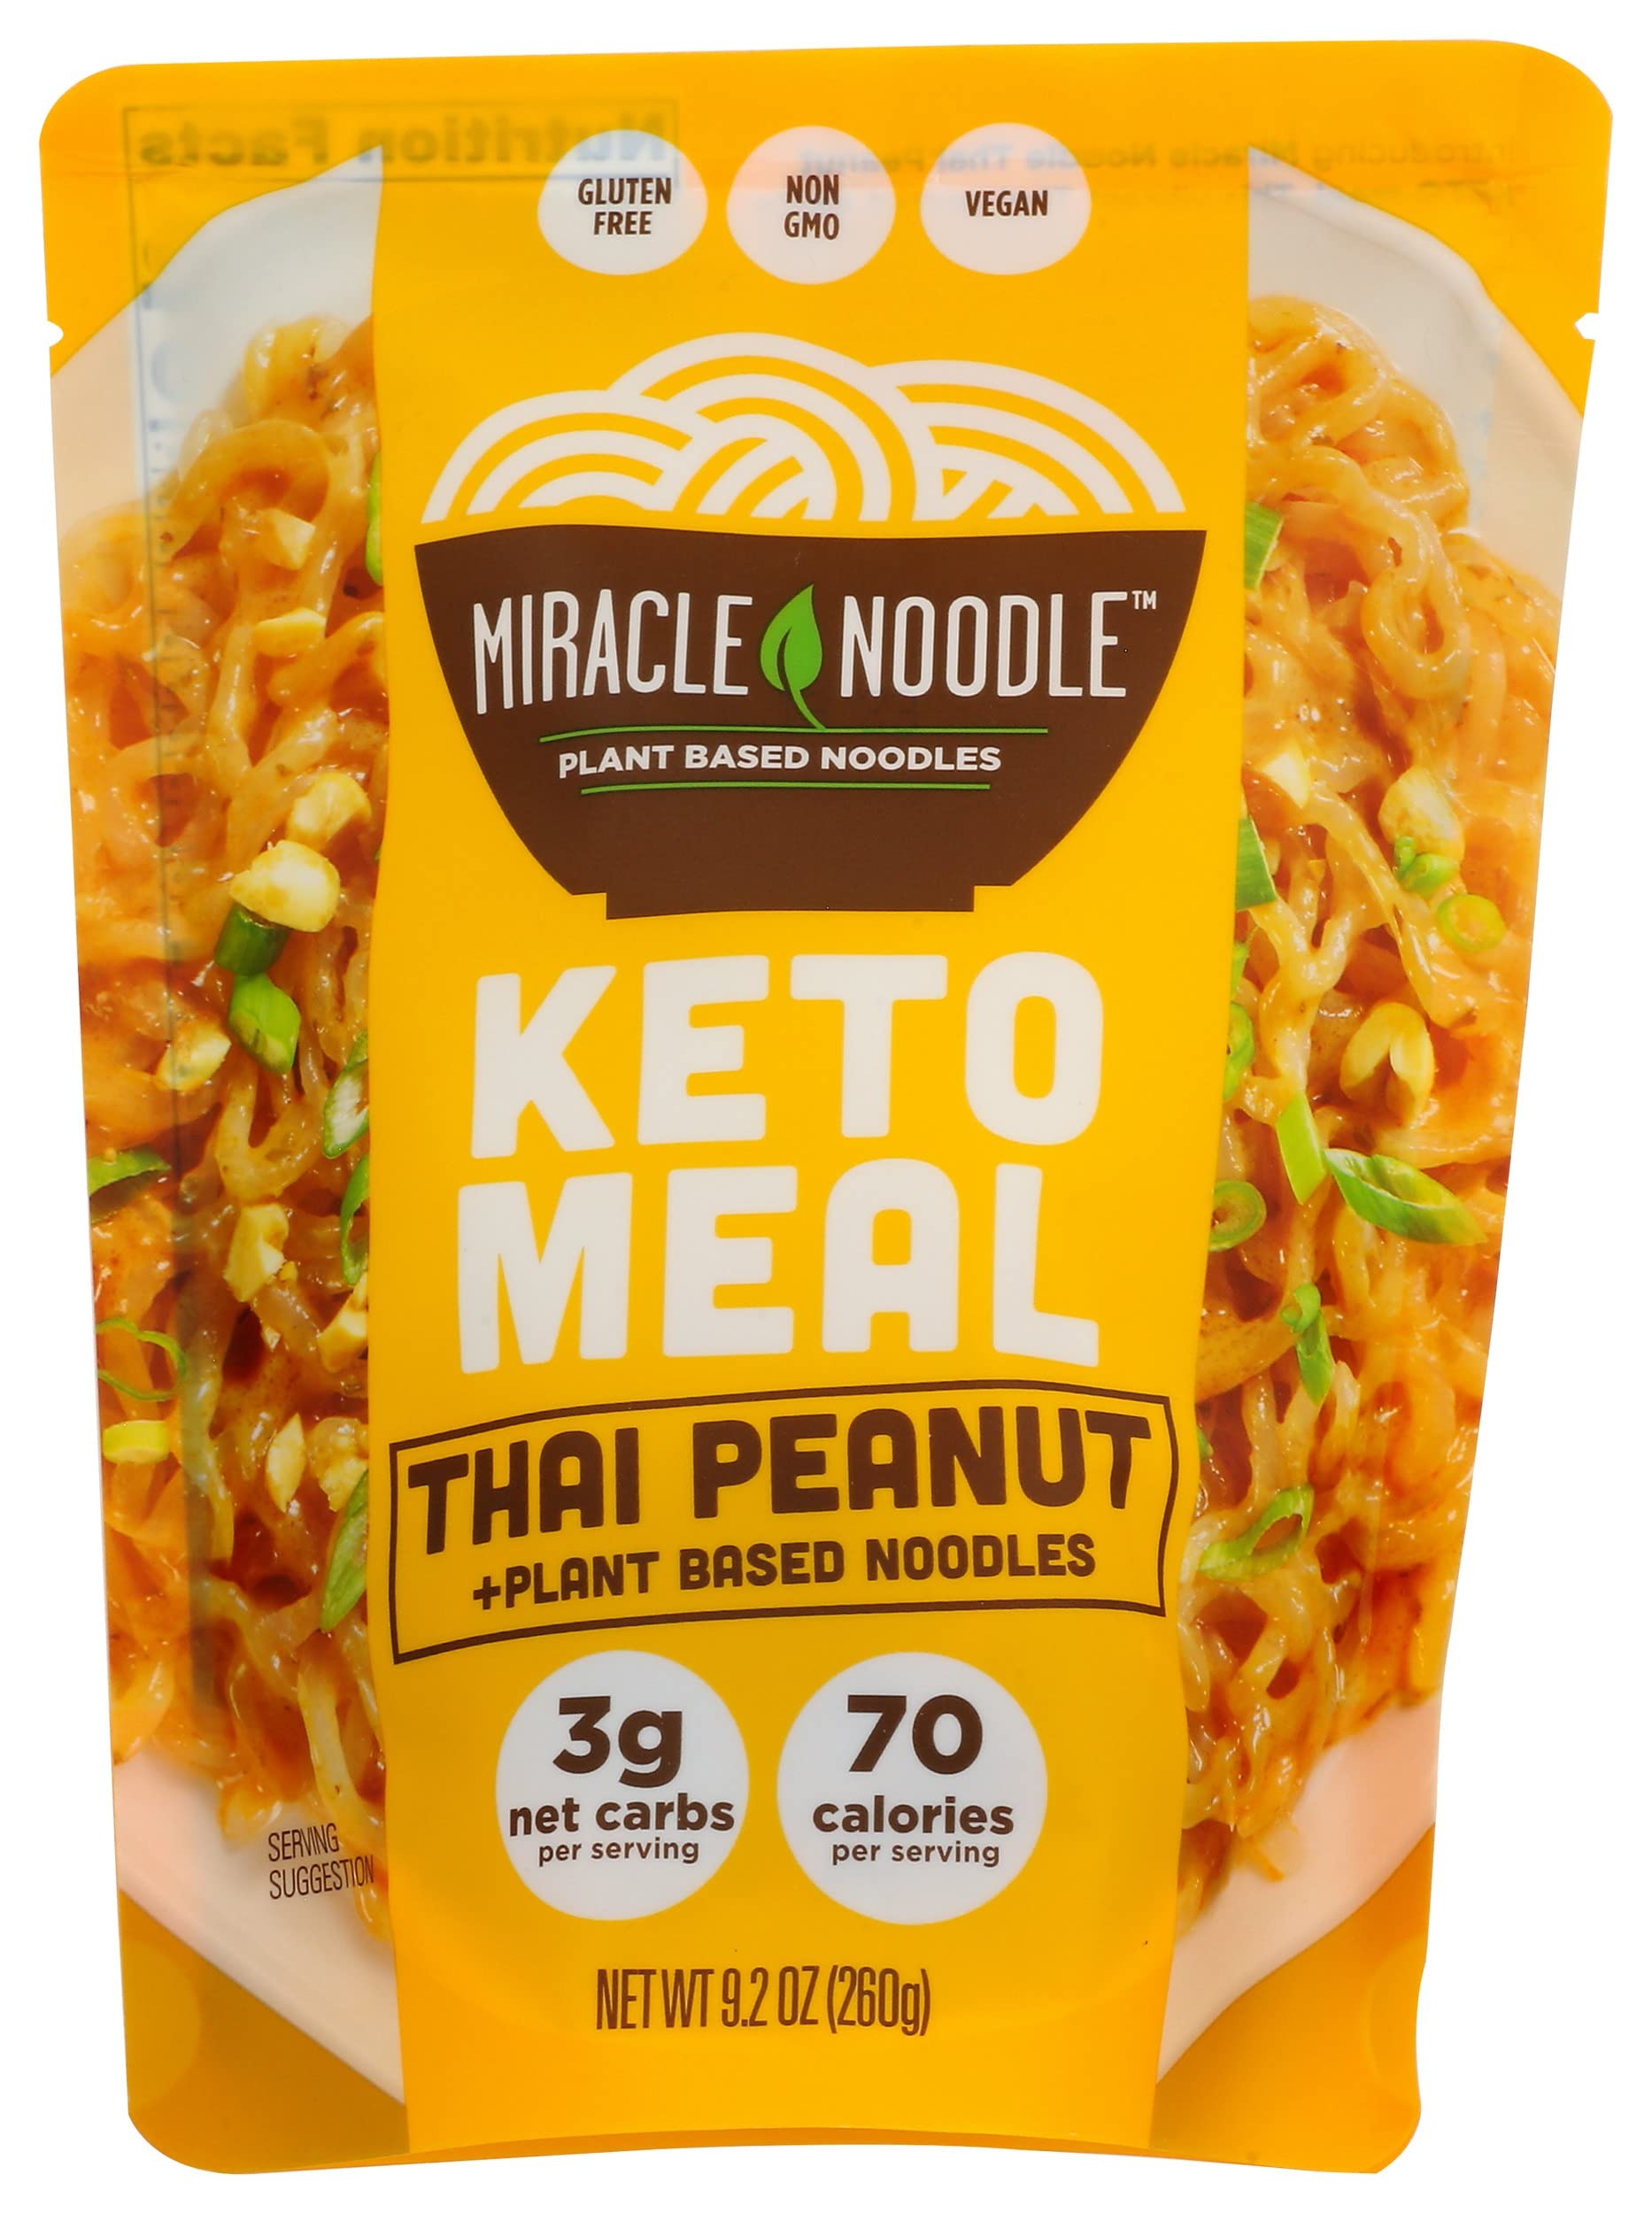
Item Name: Miracle Noodle Keto Meal Thai Peanut, Plant Based Noodles, Gluten Free, Non GMO, 9 Ounce (Pack of 6)
Bullet Point: Miracle Noodle Keto Meal Thai Peanut, Plant Based Noodles, Gluten Free, Non GMO, 9 Ounce (Pack of 6)
Value: 54.0
Unit: Ounce

Price: 31.02